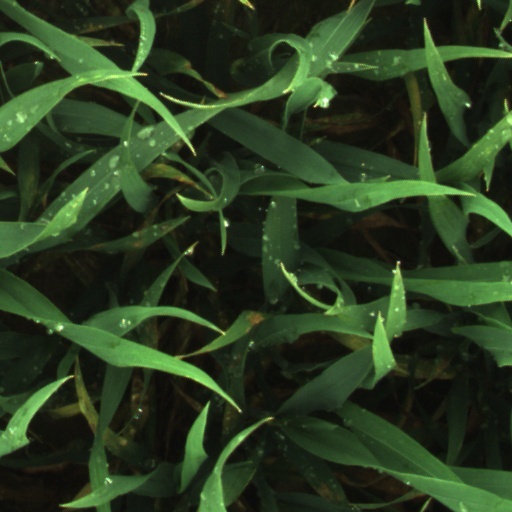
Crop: wheat